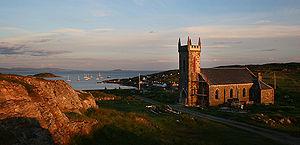
Coll, en gaélique écossais Cola, est une île du Royaume-Uni située en Écosse, à l'ouest de l'île de Mull, dans la mer des Hébrides. Coll est connue pour ses plages de sable qui abritent de grandes dunes, pour ses râles des genêts et pour le château de Breachacha.